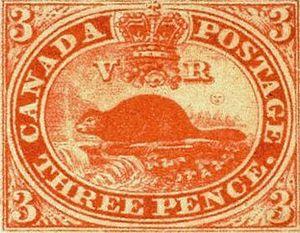
Sandford Fleming est un ingénieur et inventeur canadien originaire d'Écosse.